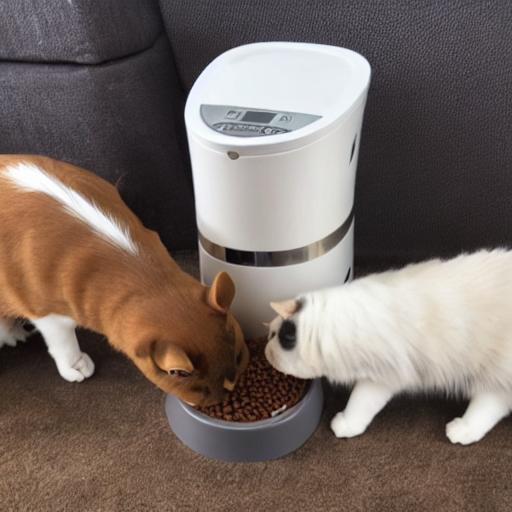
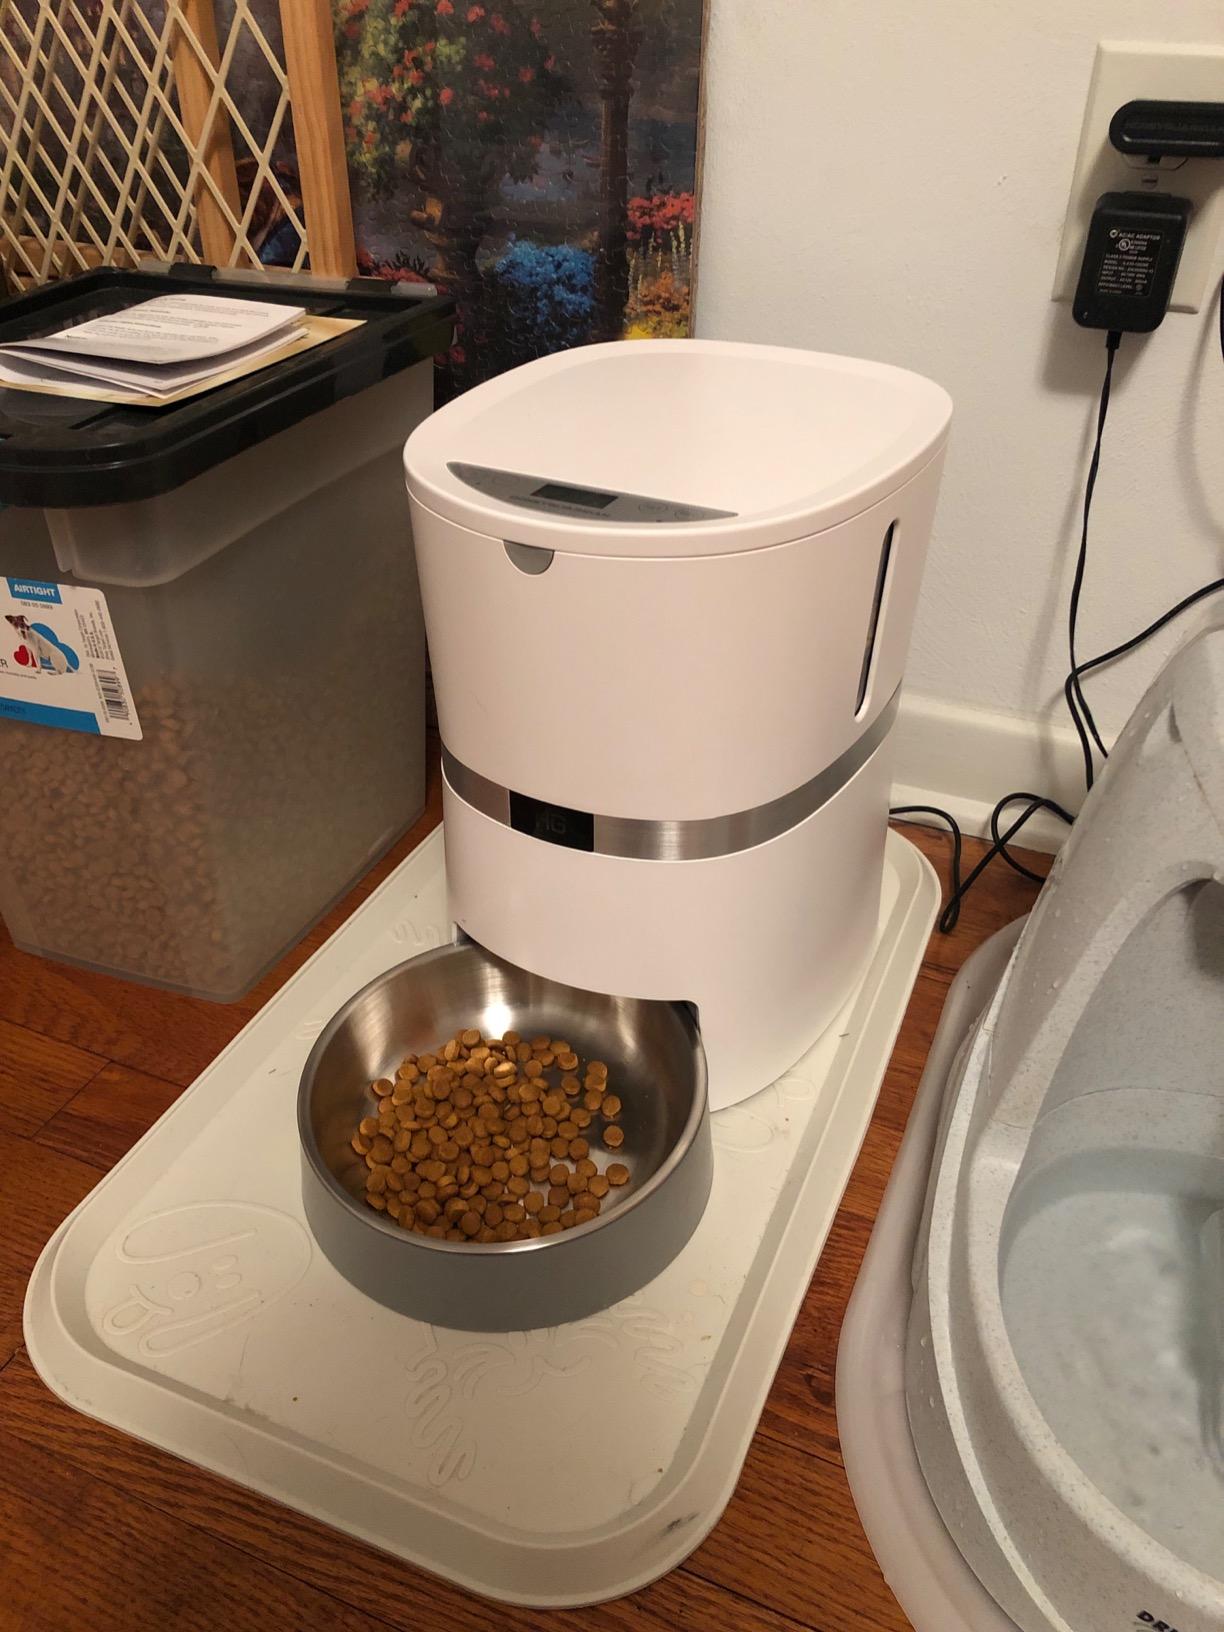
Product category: items_feeder
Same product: no